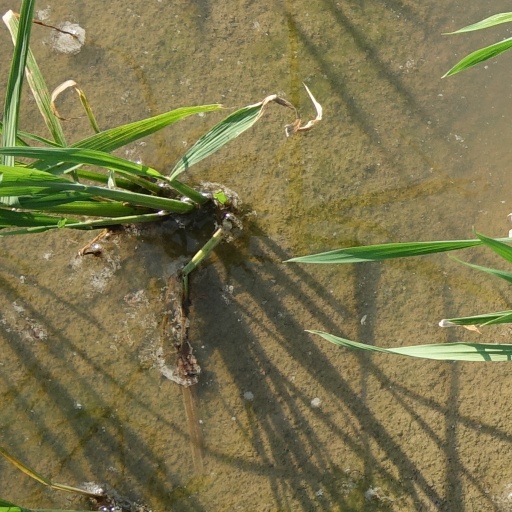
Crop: rice